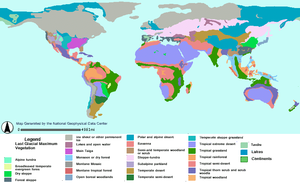
Sidste istids maksimum
Vegetation under sidste istids maksimum
Sidste istids maksimum eller sidste glaciale maksimum var den periode i den sidste istid hvor indlandsisen nåede sin maksimale størrelse. Dette skete for mellem 19 000–20 000 og 26 500 år siden.